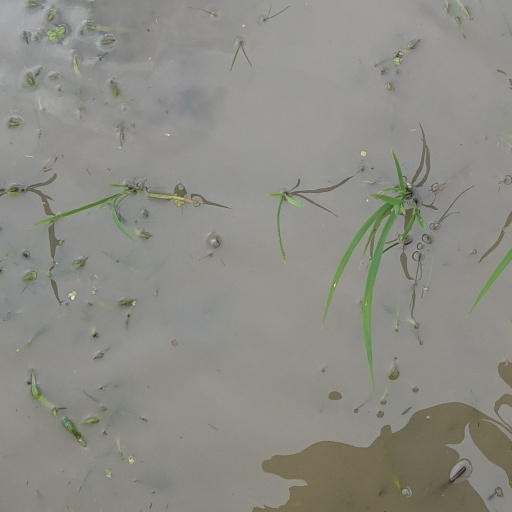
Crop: rice